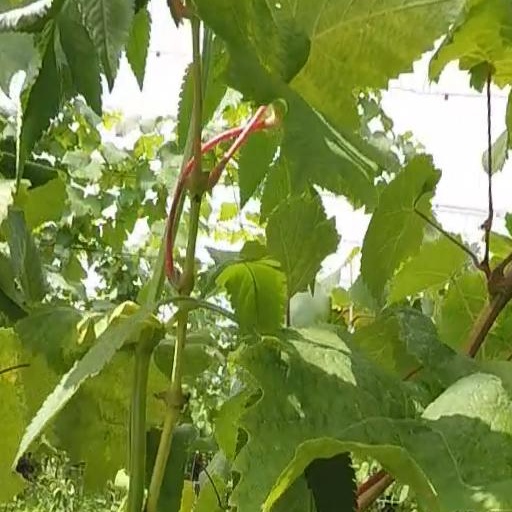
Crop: grape